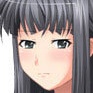
Portrait style: Anime Portrait